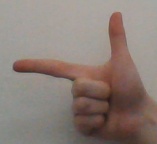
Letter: yaa